Mark Twain Memorial Bridge (1936)

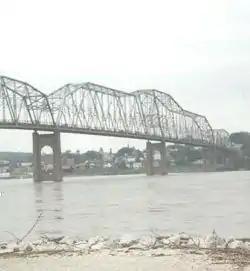

The Mark Twain Memorial Bridge was a cantilevered through truss bridge carrying US 36 over the Mississippi River. It was replaced in 2000 with the extension of I-72 and subsequently demolished.